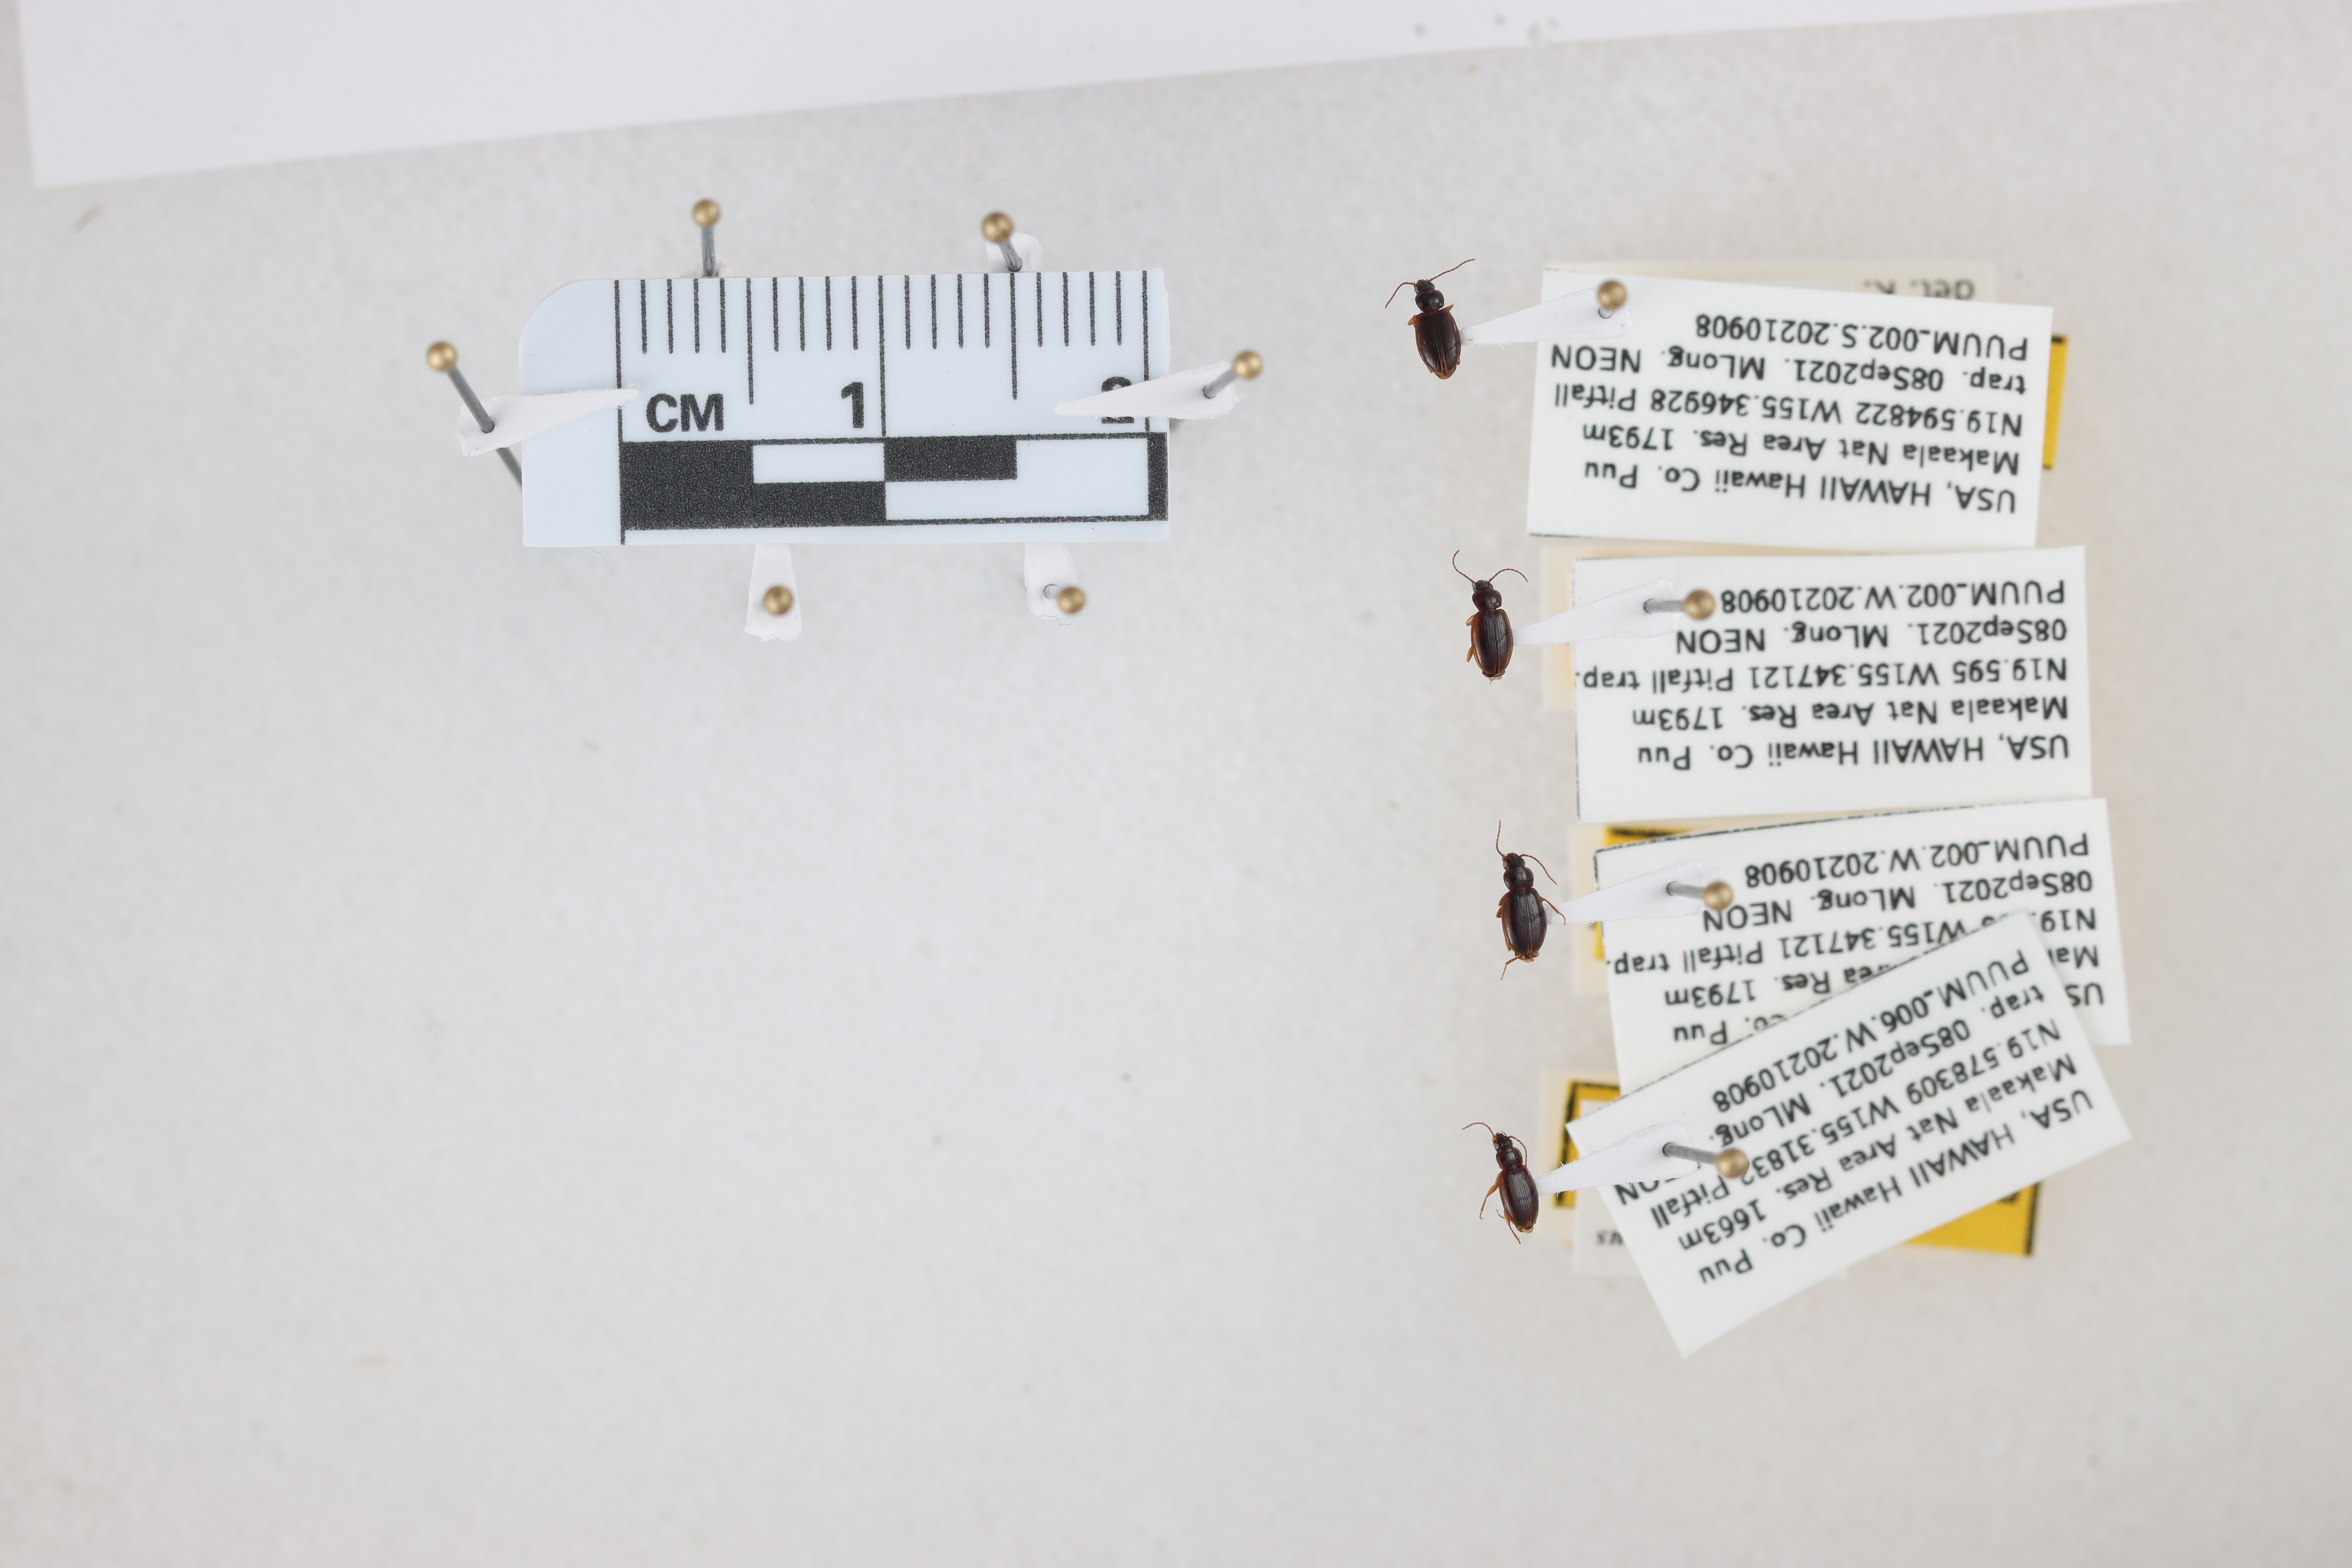
Beetle 1 — elytra length: 0.234 cm, elytra max width: 0.165 cm, basal pronotum width: 0.082 cm

Beetle 2 — elytra length: 0.238 cm, elytra max width: 0.156 cm, basal pronotum width: 0.082 cm

Beetle 3 — elytra length: 0.244 cm, elytra max width: 0.166 cm, basal pronotum width: 0.086 cm

Beetle 4 — elytra length: 0.227 cm, elytra max width: 0.136 cm, basal pronotum width: 0.075 cm